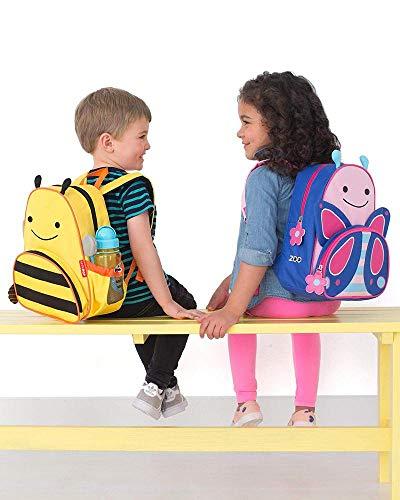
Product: Skip Hop Toddler Backpack, 12" Butterfly School Bag, Multi
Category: Clothing, Shoes & Jewelry | Luggage & Travel Gear | Backpacks | Kids' Backpacks
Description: Perfect back pack for toddler to preschool to kindergarten.
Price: $19.90